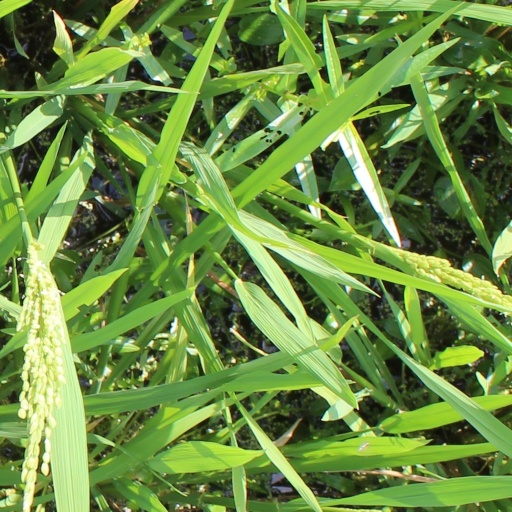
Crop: rice